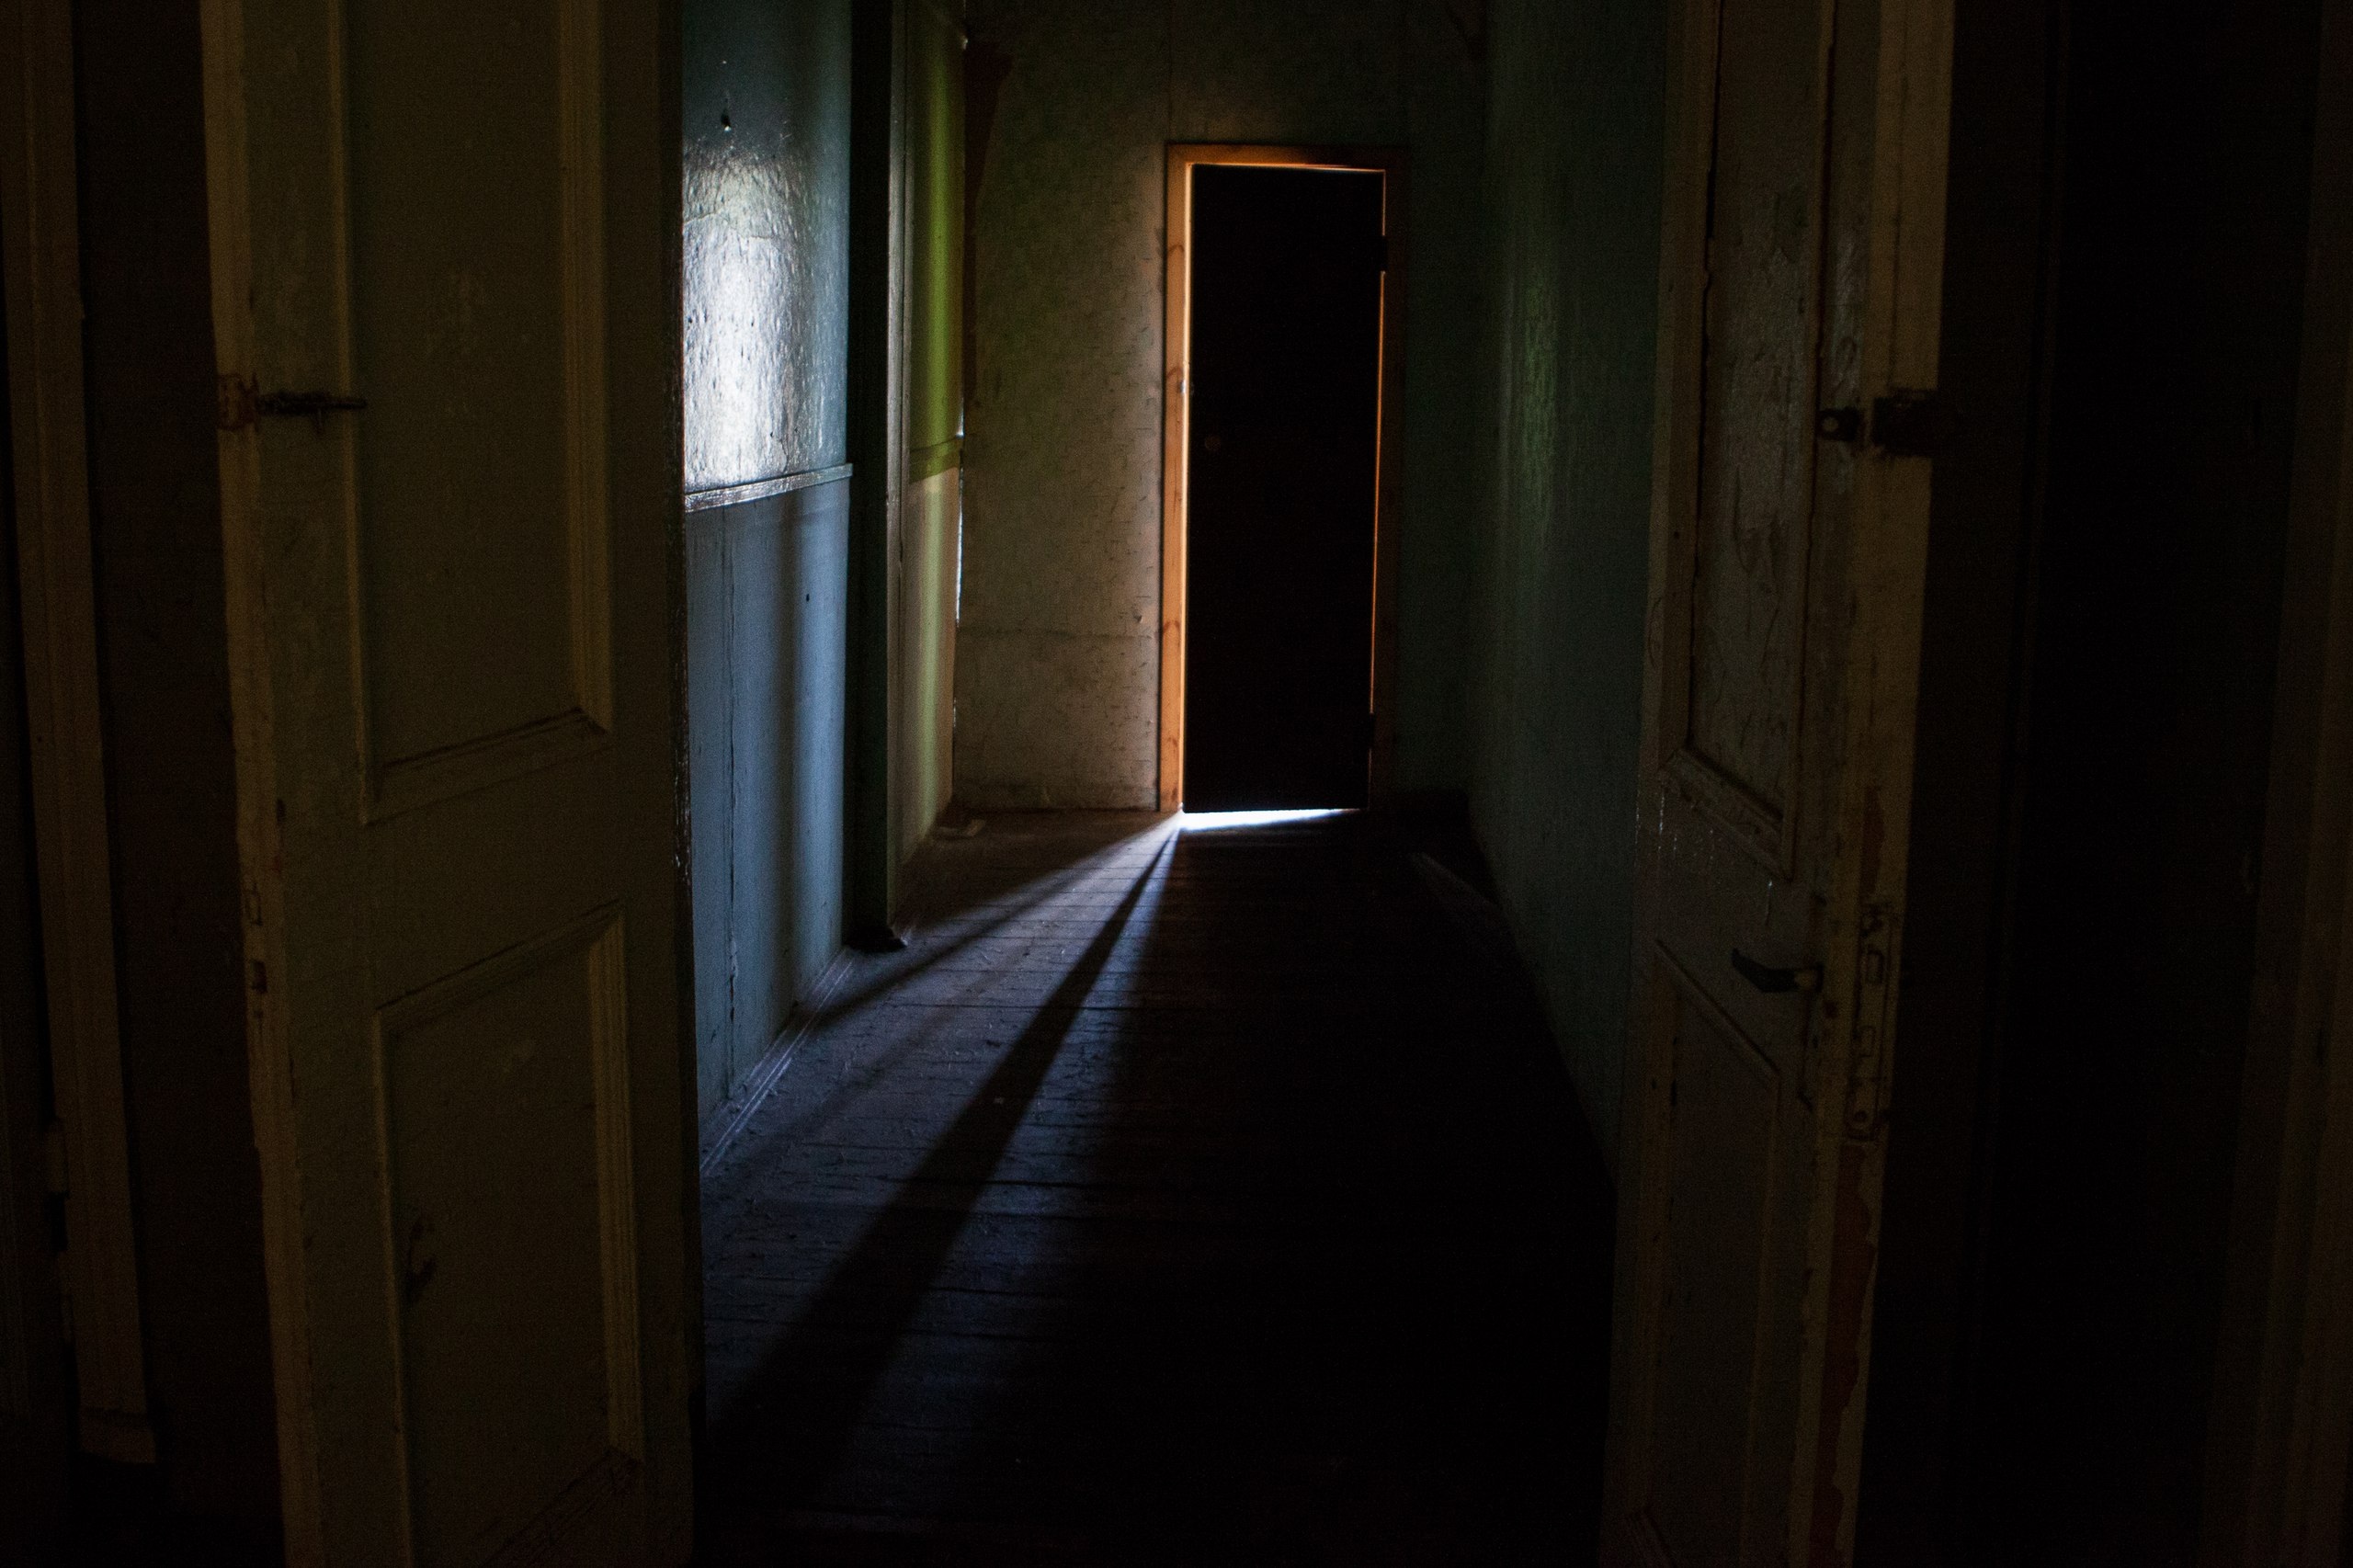
light, wood, night, house, window, hall, shadow, darkness, lighting, door, corridor, shape